Don Knotts

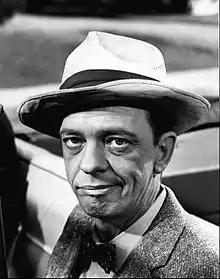
Knotts in 1966

Jesse Donald Knotts (July 21, 1924February 24, 2006) was an American actor and comedian. He is widely known for his role as Deputy Sheriff Barney Fife on the 1960s sitcom "The Andy Griffith Show", for which he earned five Emmy Awards. He also played Ralph Furley on the sitcom "Three's Company" from 1979 to 1984. He starred in multiple comedic films, including leading roles in "The Incredible Mr. Limpet" (1964) and "The Ghost and Mr. Chicken" (1966). In 2004, "TV Guide" ranked him number 27 on its "50 Greatest TV Stars of All Time" list.